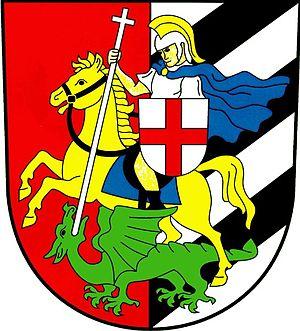
Jiříkov est une commune du district de Bruntál, dans la région de Moravie-Silésie, en République tchèque. Sa population s'élevait à 276 habitants en 2018.